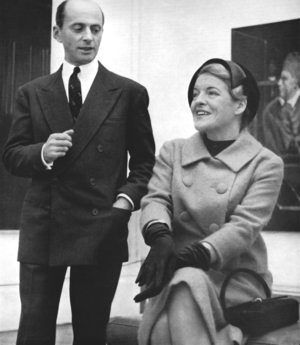
le couple présente sa collection à la Tate Gallery à Londres 1958
Le baron Joseph-Berthold Urvater, dit Bertie Urvater, né à Anvers le 1ᵉʳ juillet 1910 et mort à Bruxelles le 15 septembre 2003, est un diamantaire, collectionneur, philanthrope et mécène belge.